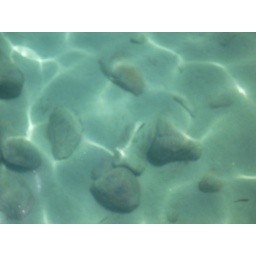
It was blue in person